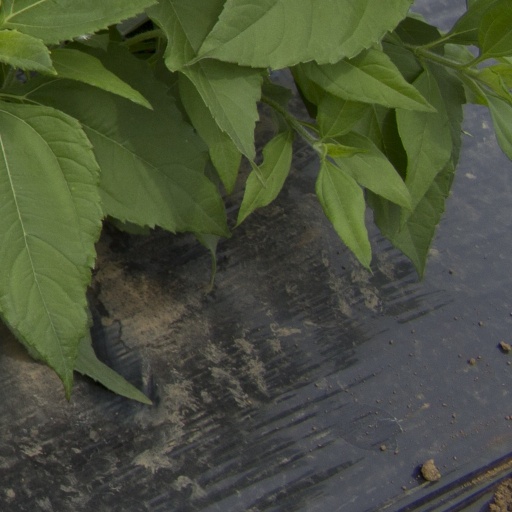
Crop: Jerusalem artichoke